Retractable hardtop

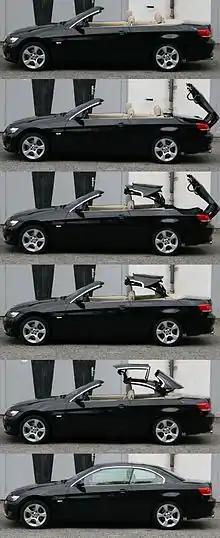
Closing of the retractable hardtop of a BMW 3-series (E93)

Retractable hardtops are commonly made from between two and five sections of metal or plastic and often rely on complex dual-hinged trunk/boot lids that enable the trunk lid to both receive the retracting top from the front and also receive parcels or luggage from the rear. The trunk also often includes a divider mechanism to prevent the loading of luggage that would conflict with the operation of the hardtop.